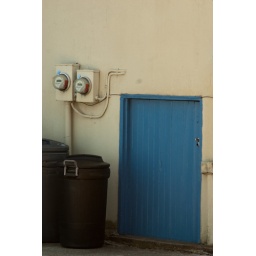
found this little door walking around town.  thought it deserved a photo op.